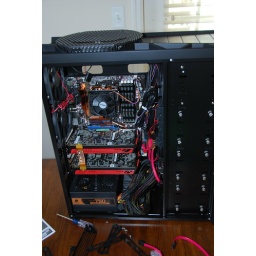
Some shots of my newest computer in different stages of the building process.